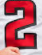
Number: 2